John Aspinall (cricketer)

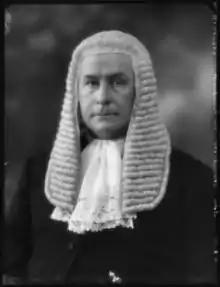
Aspinall in May 1927.

John Bridge Aspinall (13 August 1877 – 21 June 1932) was an Irish barrister and first-class cricketer.